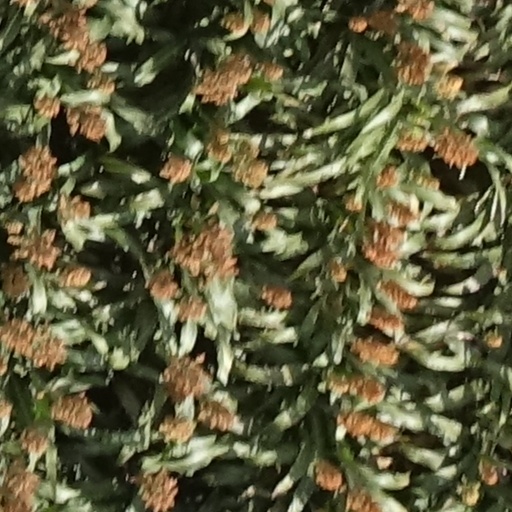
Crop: sorghum